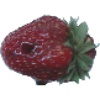
Label: Strawberry Wedge 1